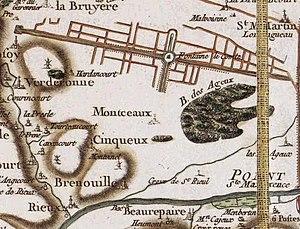
Monceaux (60) par la carte de Cassini.
Monceaux est une commune française située dans le département de l'Oise, en région Hauts-de-France. Ses habitants sont appelés les Moncéens et les Moncéennes.